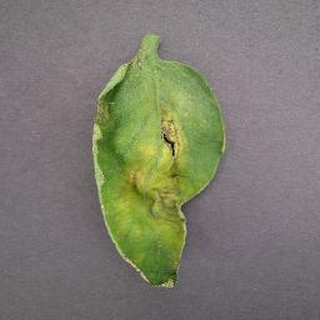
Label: tomato_late_blight